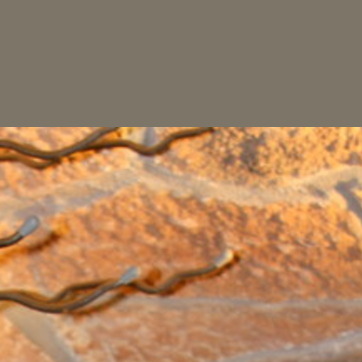
Material: stone